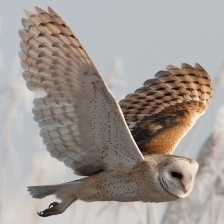
Species: BARN OWL
Scientific name: TYTO ALBA
ImageNet parent category: great_grey_owl